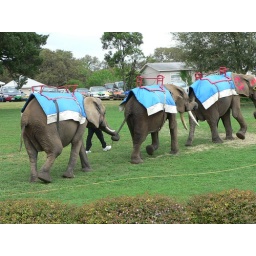
A queer amusement train of African elephants at an India ashram in US